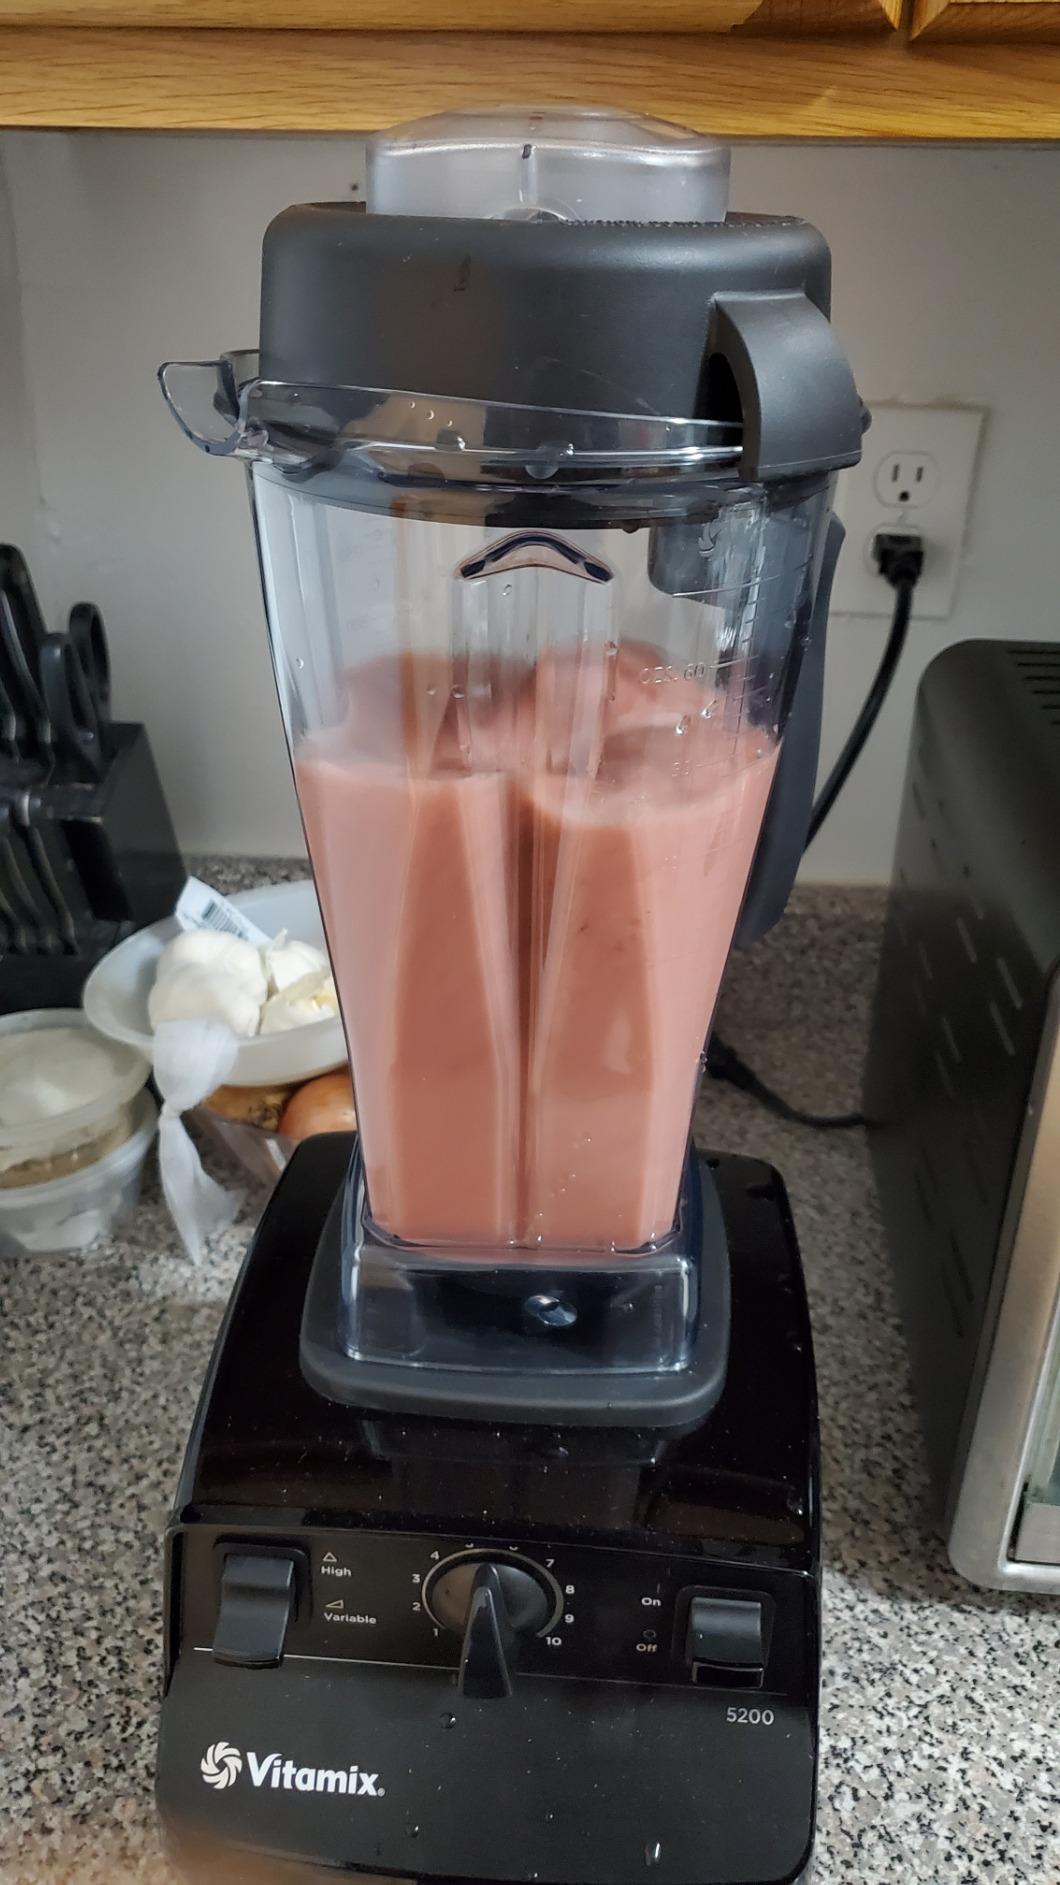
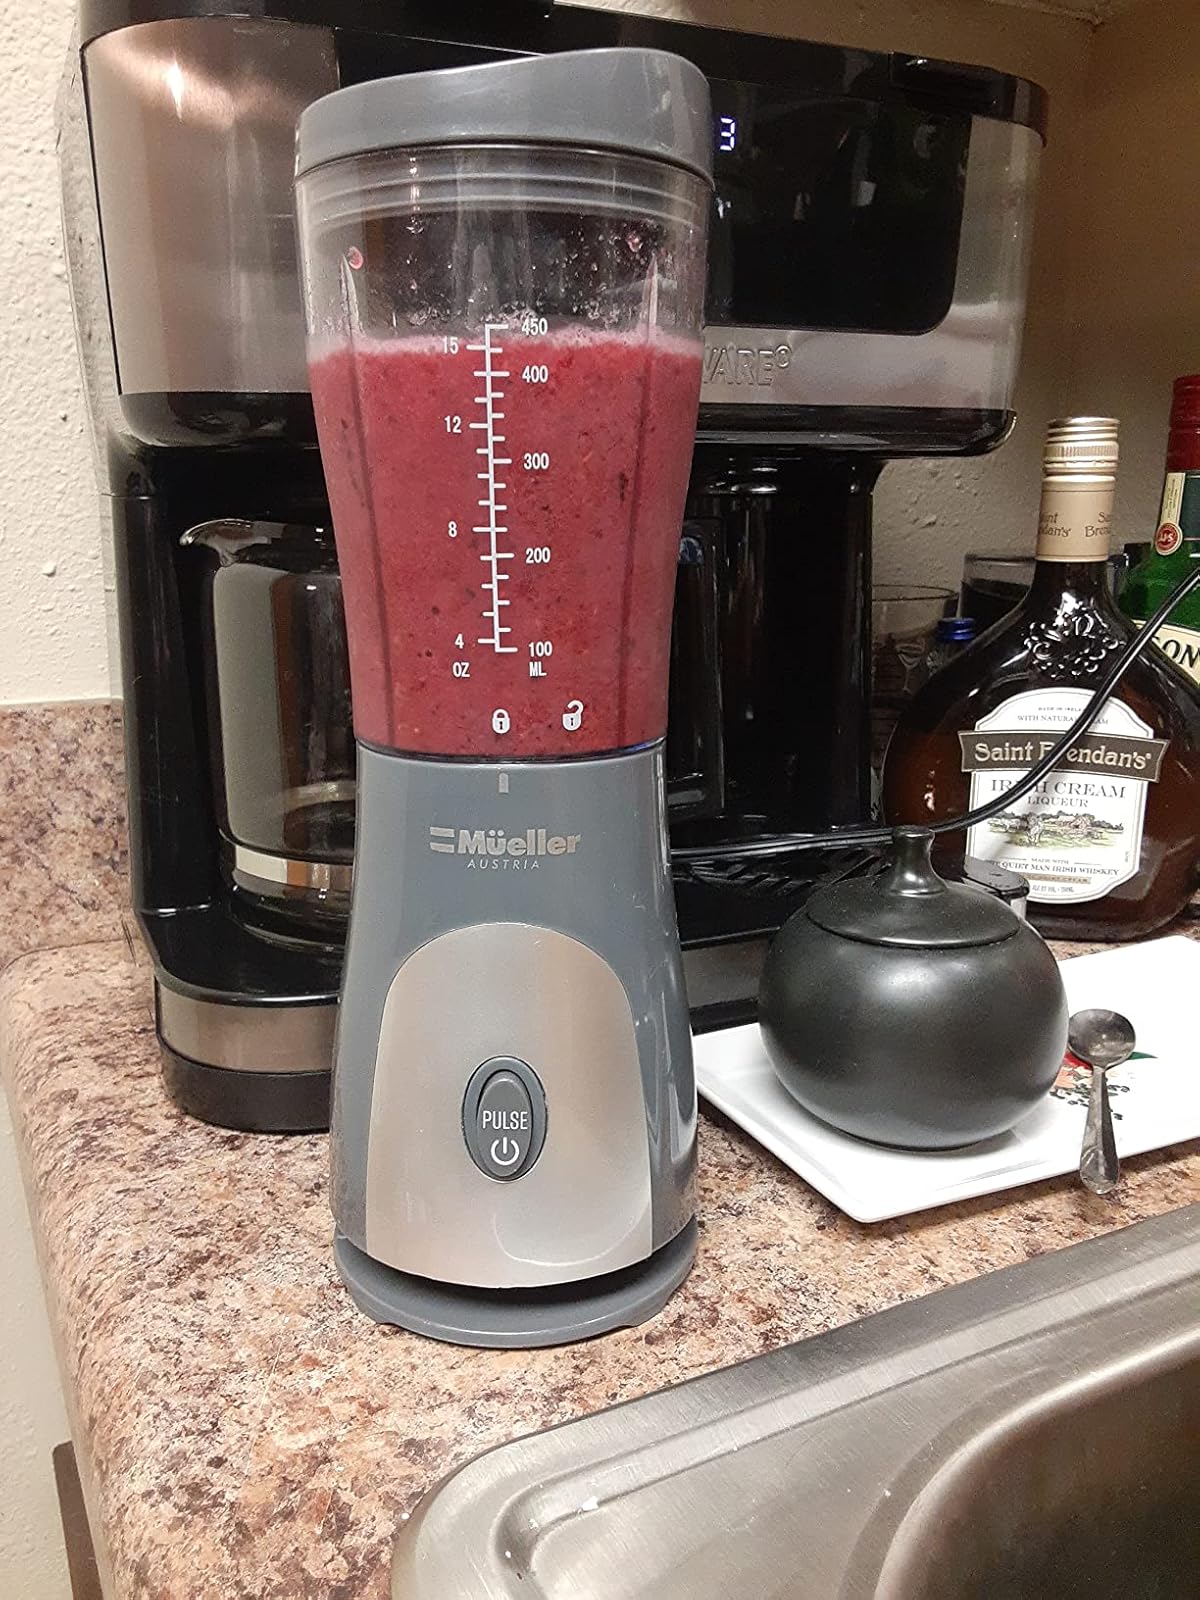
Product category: items_blender
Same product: no